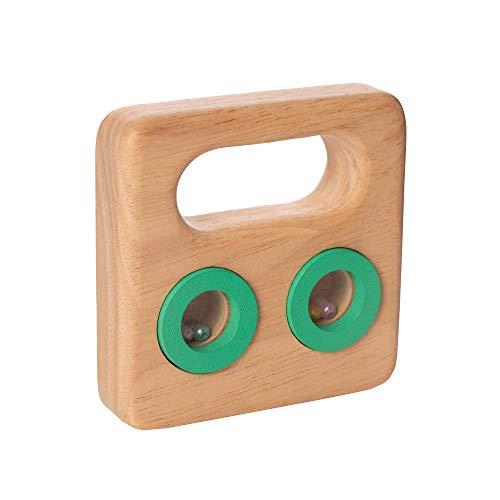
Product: Manhattan Toy Musical Shapes Maraca Wooden Toddler Instrument Toy
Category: Toys & Games | Baby & Toddler Toys | Musical Toys
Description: Wooden musical instrument toy for 1 year olds and up.
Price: $7.99
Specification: ProductDimensions:3.6x0.8x3.6inches|ItemWeight:3.36ounces|ShippingWeight:1.2pounds(Viewshippingratesandpolicies)|ASIN:B07PKX6PQG|Itemmodelnumber:217580|Manufacturerrecommendedage:12month-3years